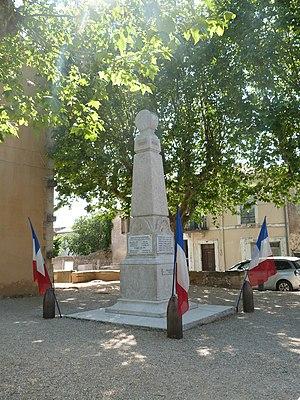
Place Marceau Dalgon, Montpezat, Gard
Montpezat est une commune française située dans le département du Gard, en région Occitanie. Ses habitants se nomment les Montpezagaus.